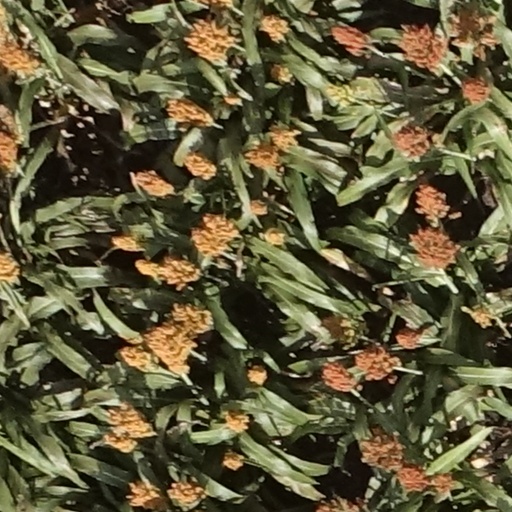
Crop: sorghum